Air transports of heads of state and government

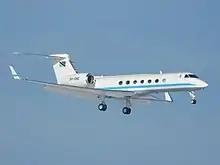
Tanzanian Government Gulfstream G550

The Nigerian Air Force currently maintains an Airbus A330-243, designated NAF-001, registered 5N-FGA as the primary means of transport for the President of Nigeria.